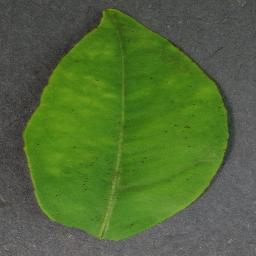
Label: Orange___Haunglongbing_(Citrus_greening)